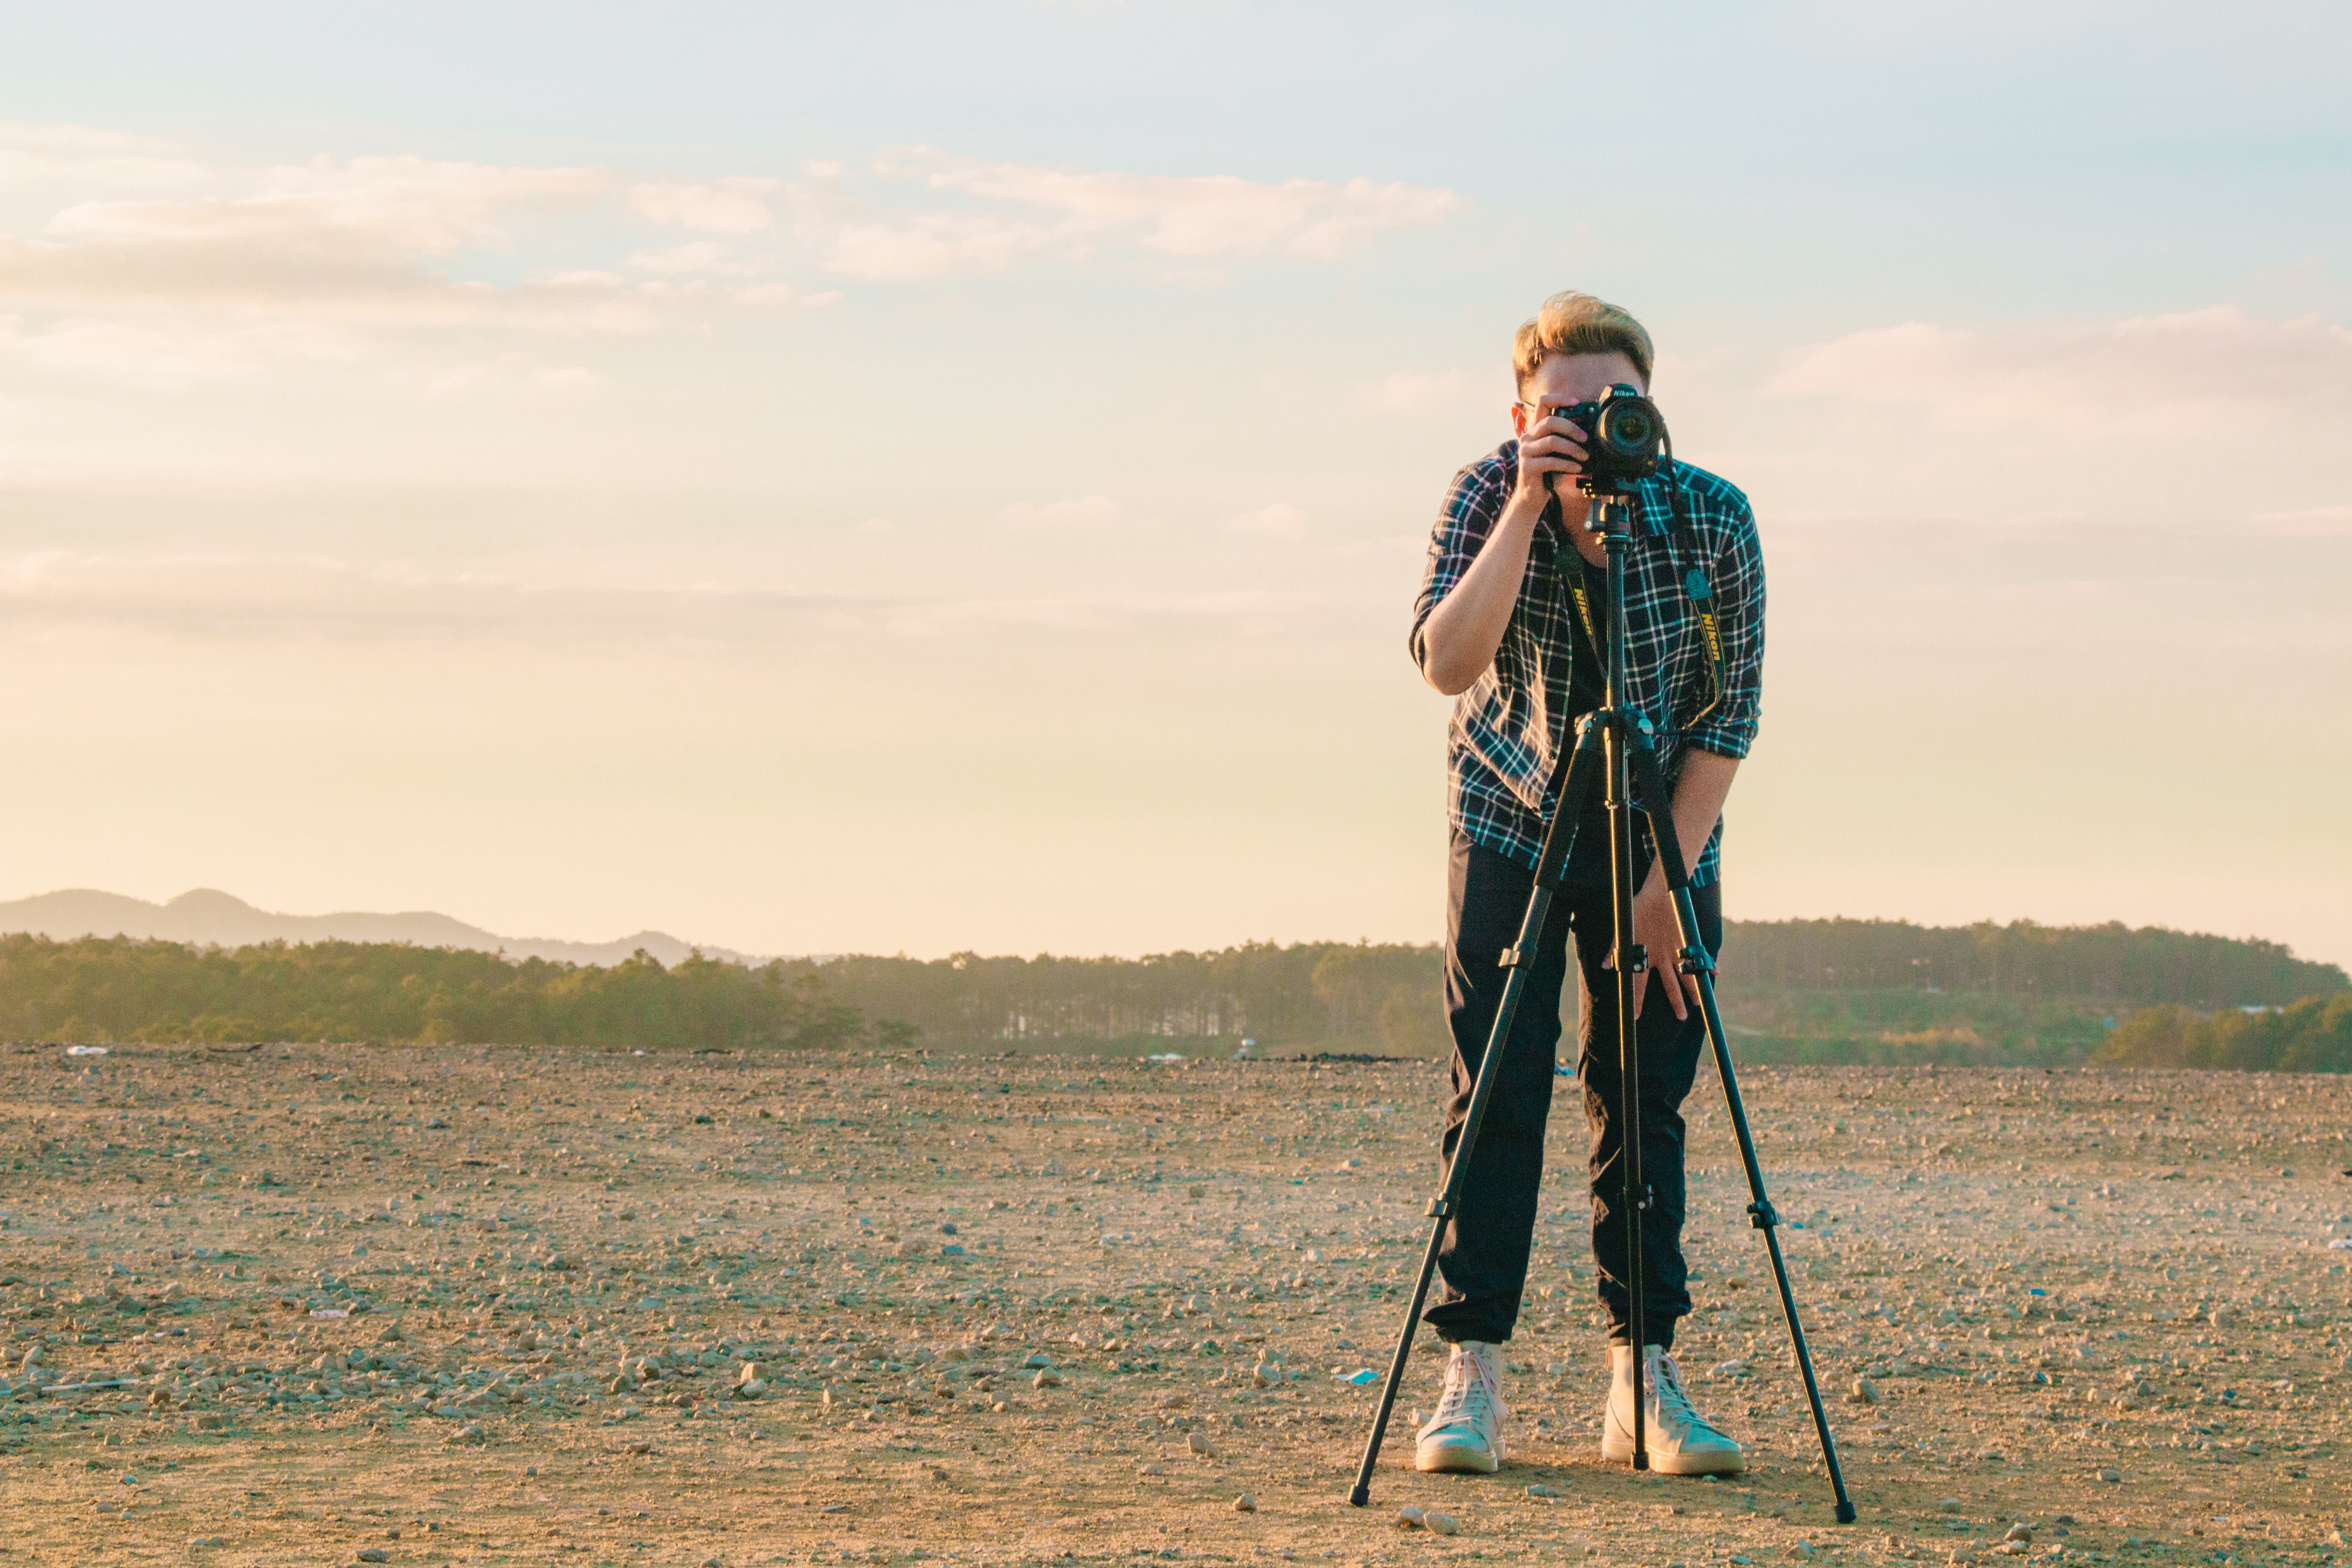
People in nature, water, sky, standing, grassland, landscape, human, cloud, photography, summer, sea, rural area, stock photography, plain, horizon, happy, mountain, visual arts, vacation, ocean